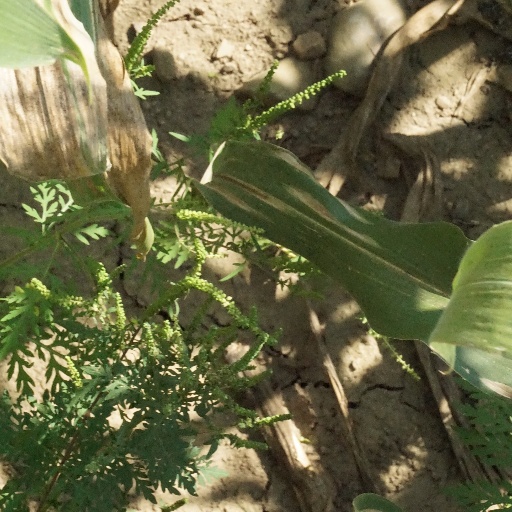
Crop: maize; corn